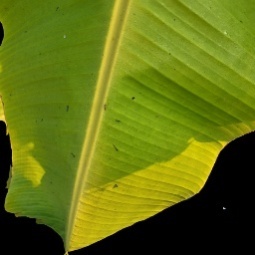
Label: Healthy